Question: What state is the metal pole?
Tambaya: Yaya yanayin da pol din karfen yake?
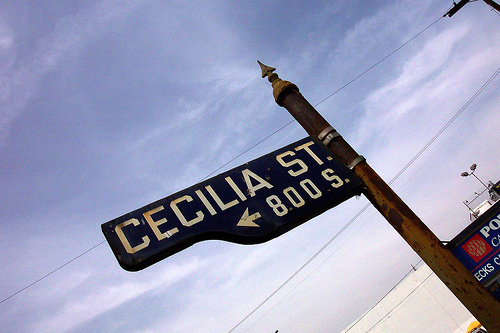
Answer: Rusting.
Amsa: Yayi tsatsa.